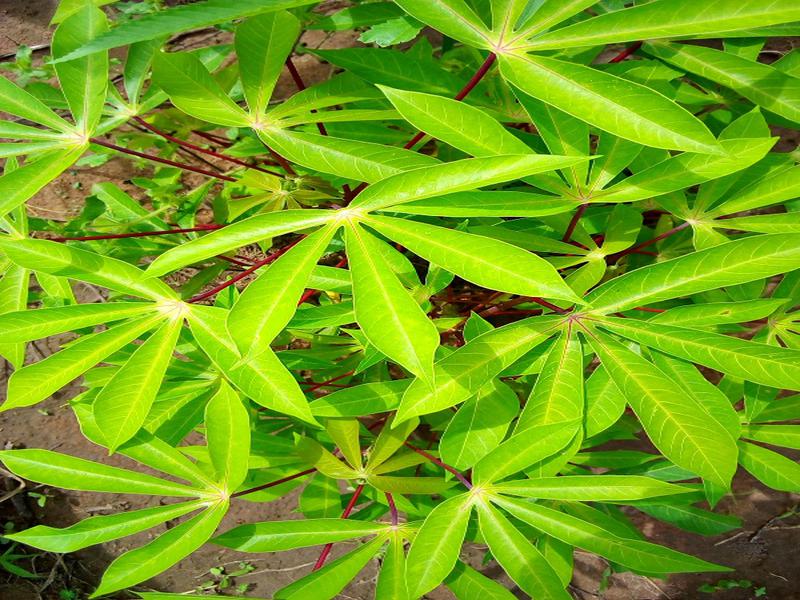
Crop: cassava
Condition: healthy